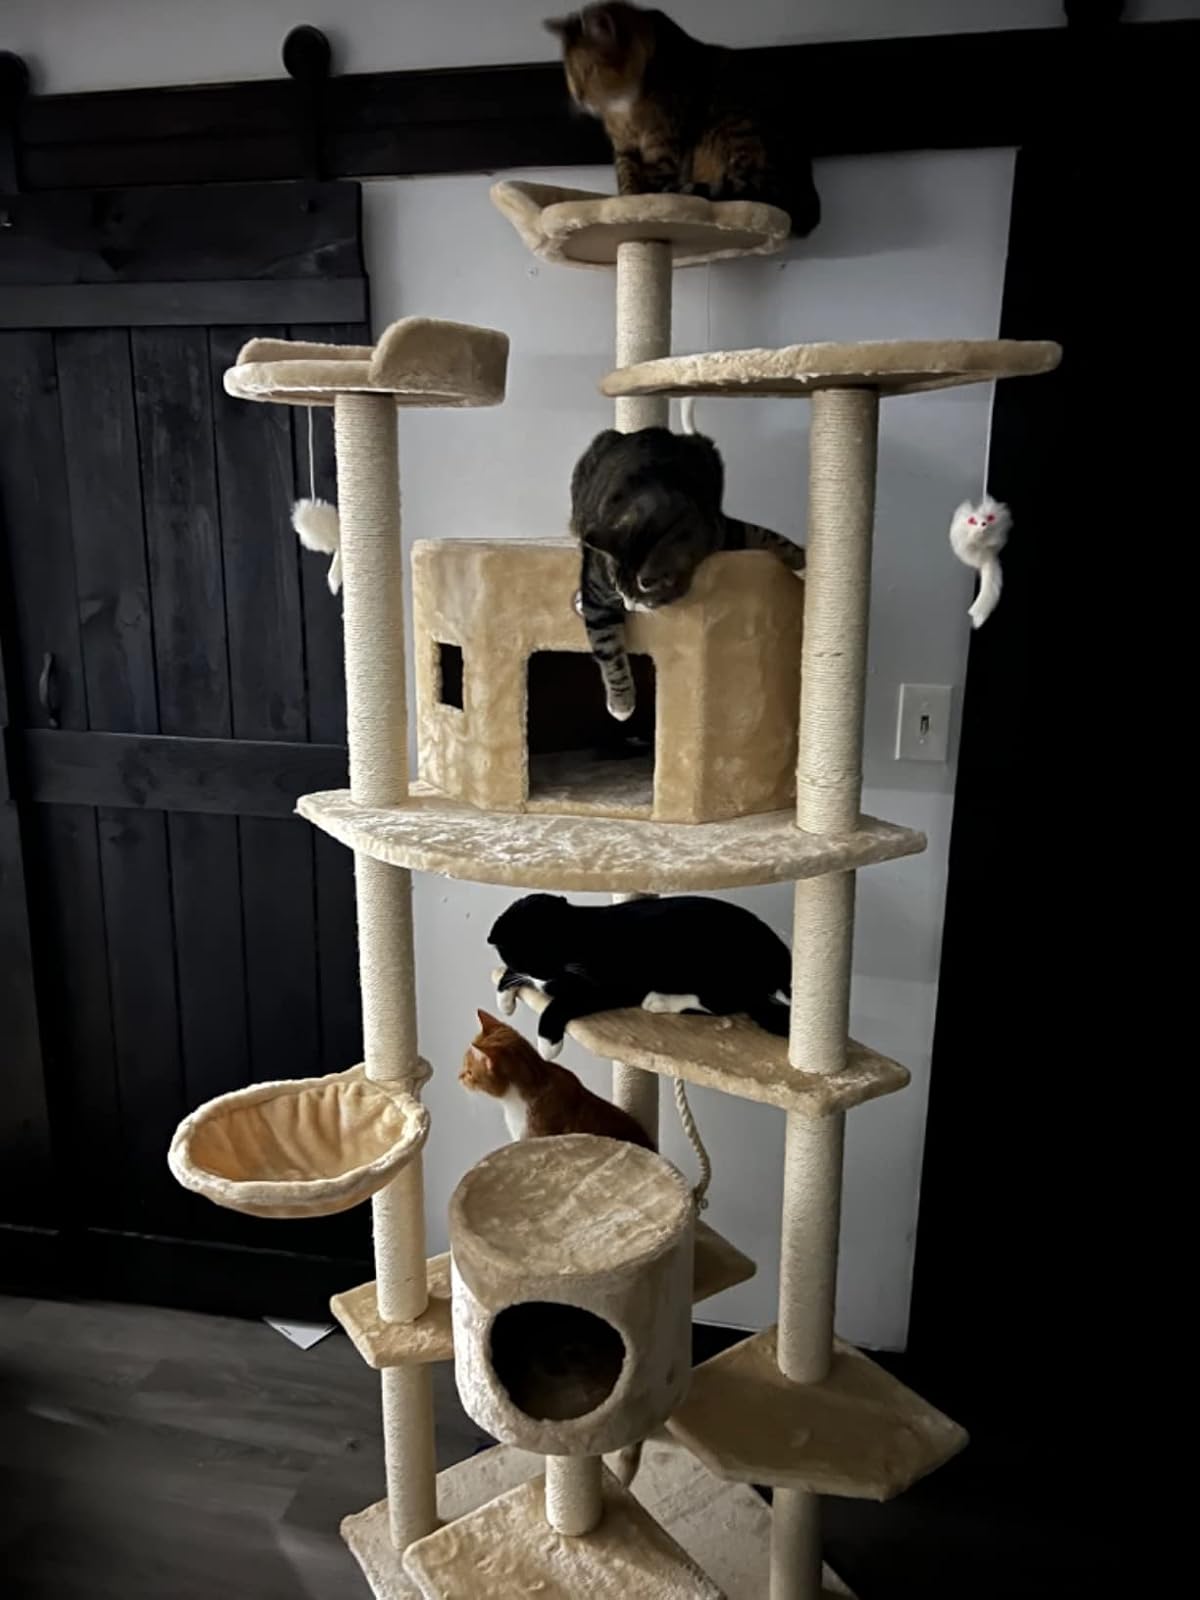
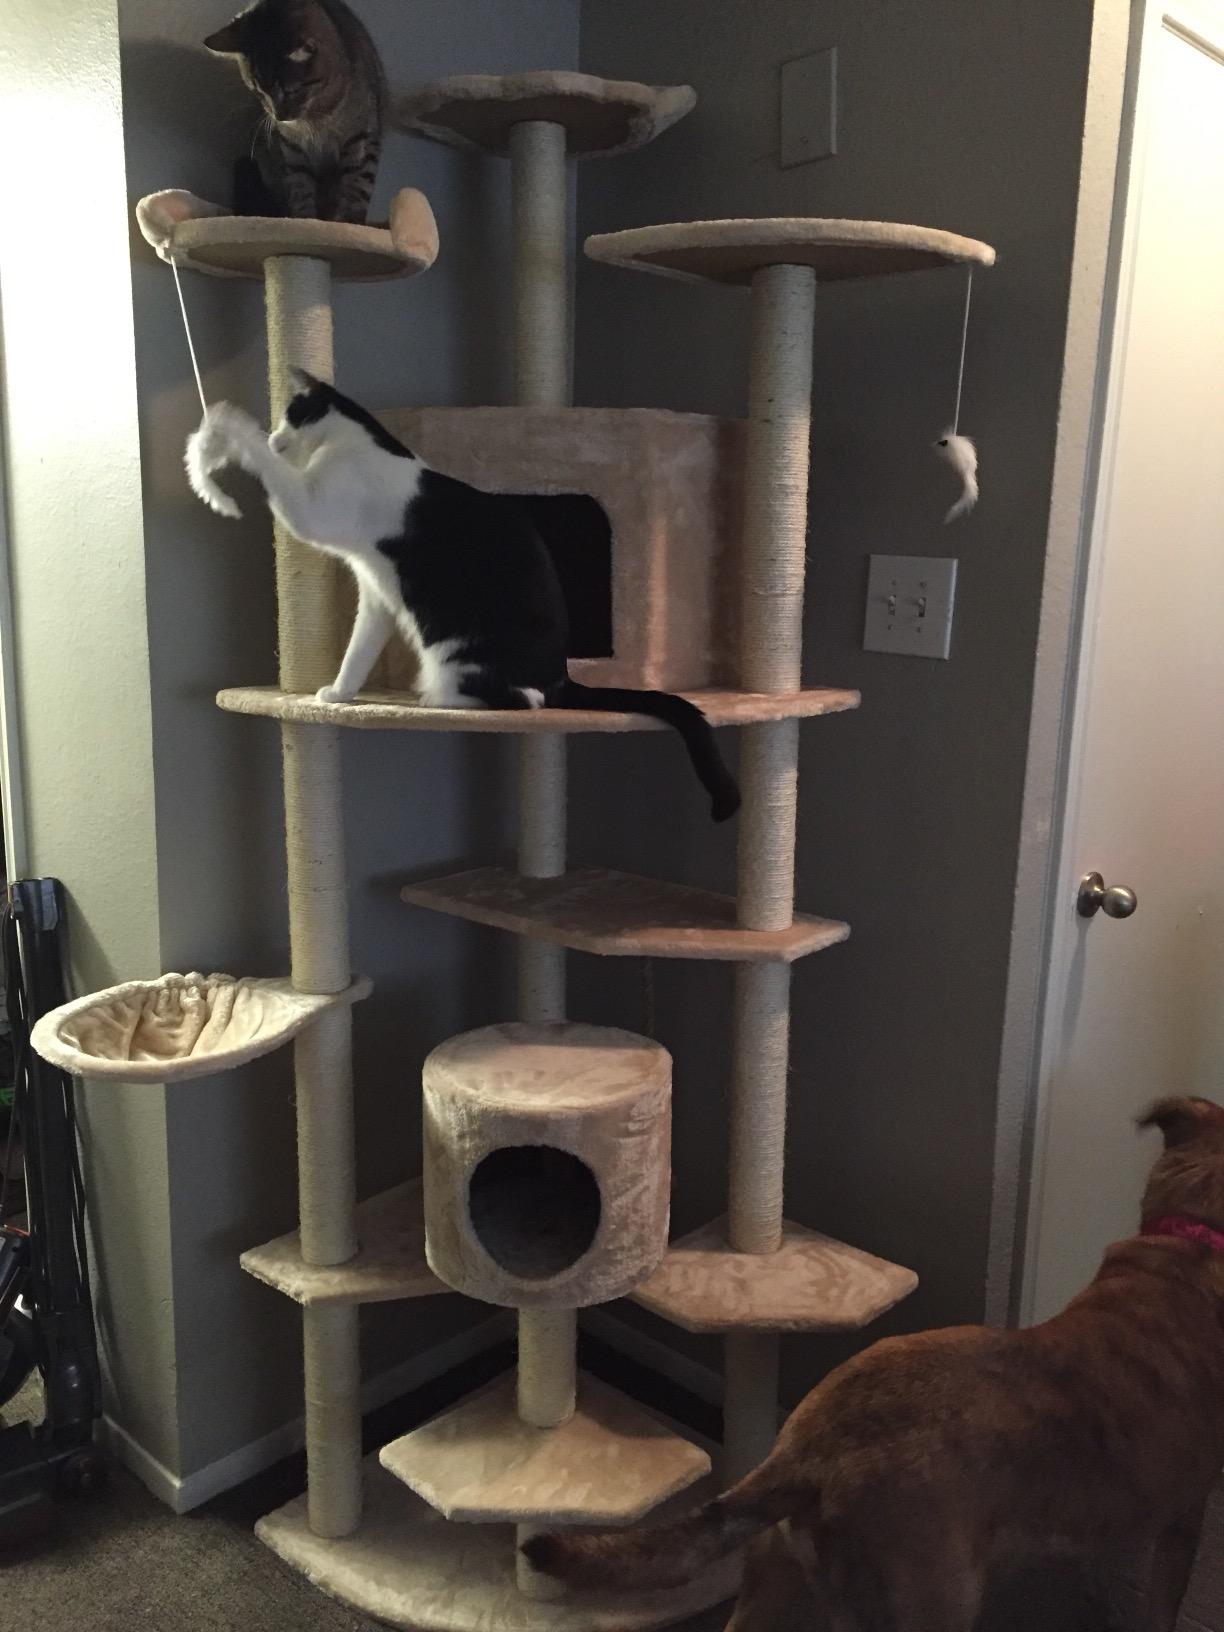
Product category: items_cat tree
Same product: yes